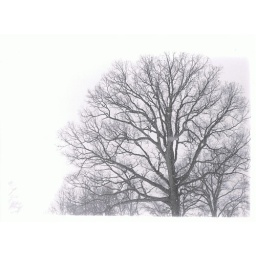
a tree by my house on a snowy saturday afternoon